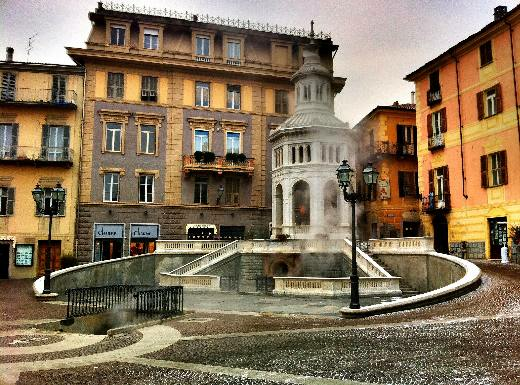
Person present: No